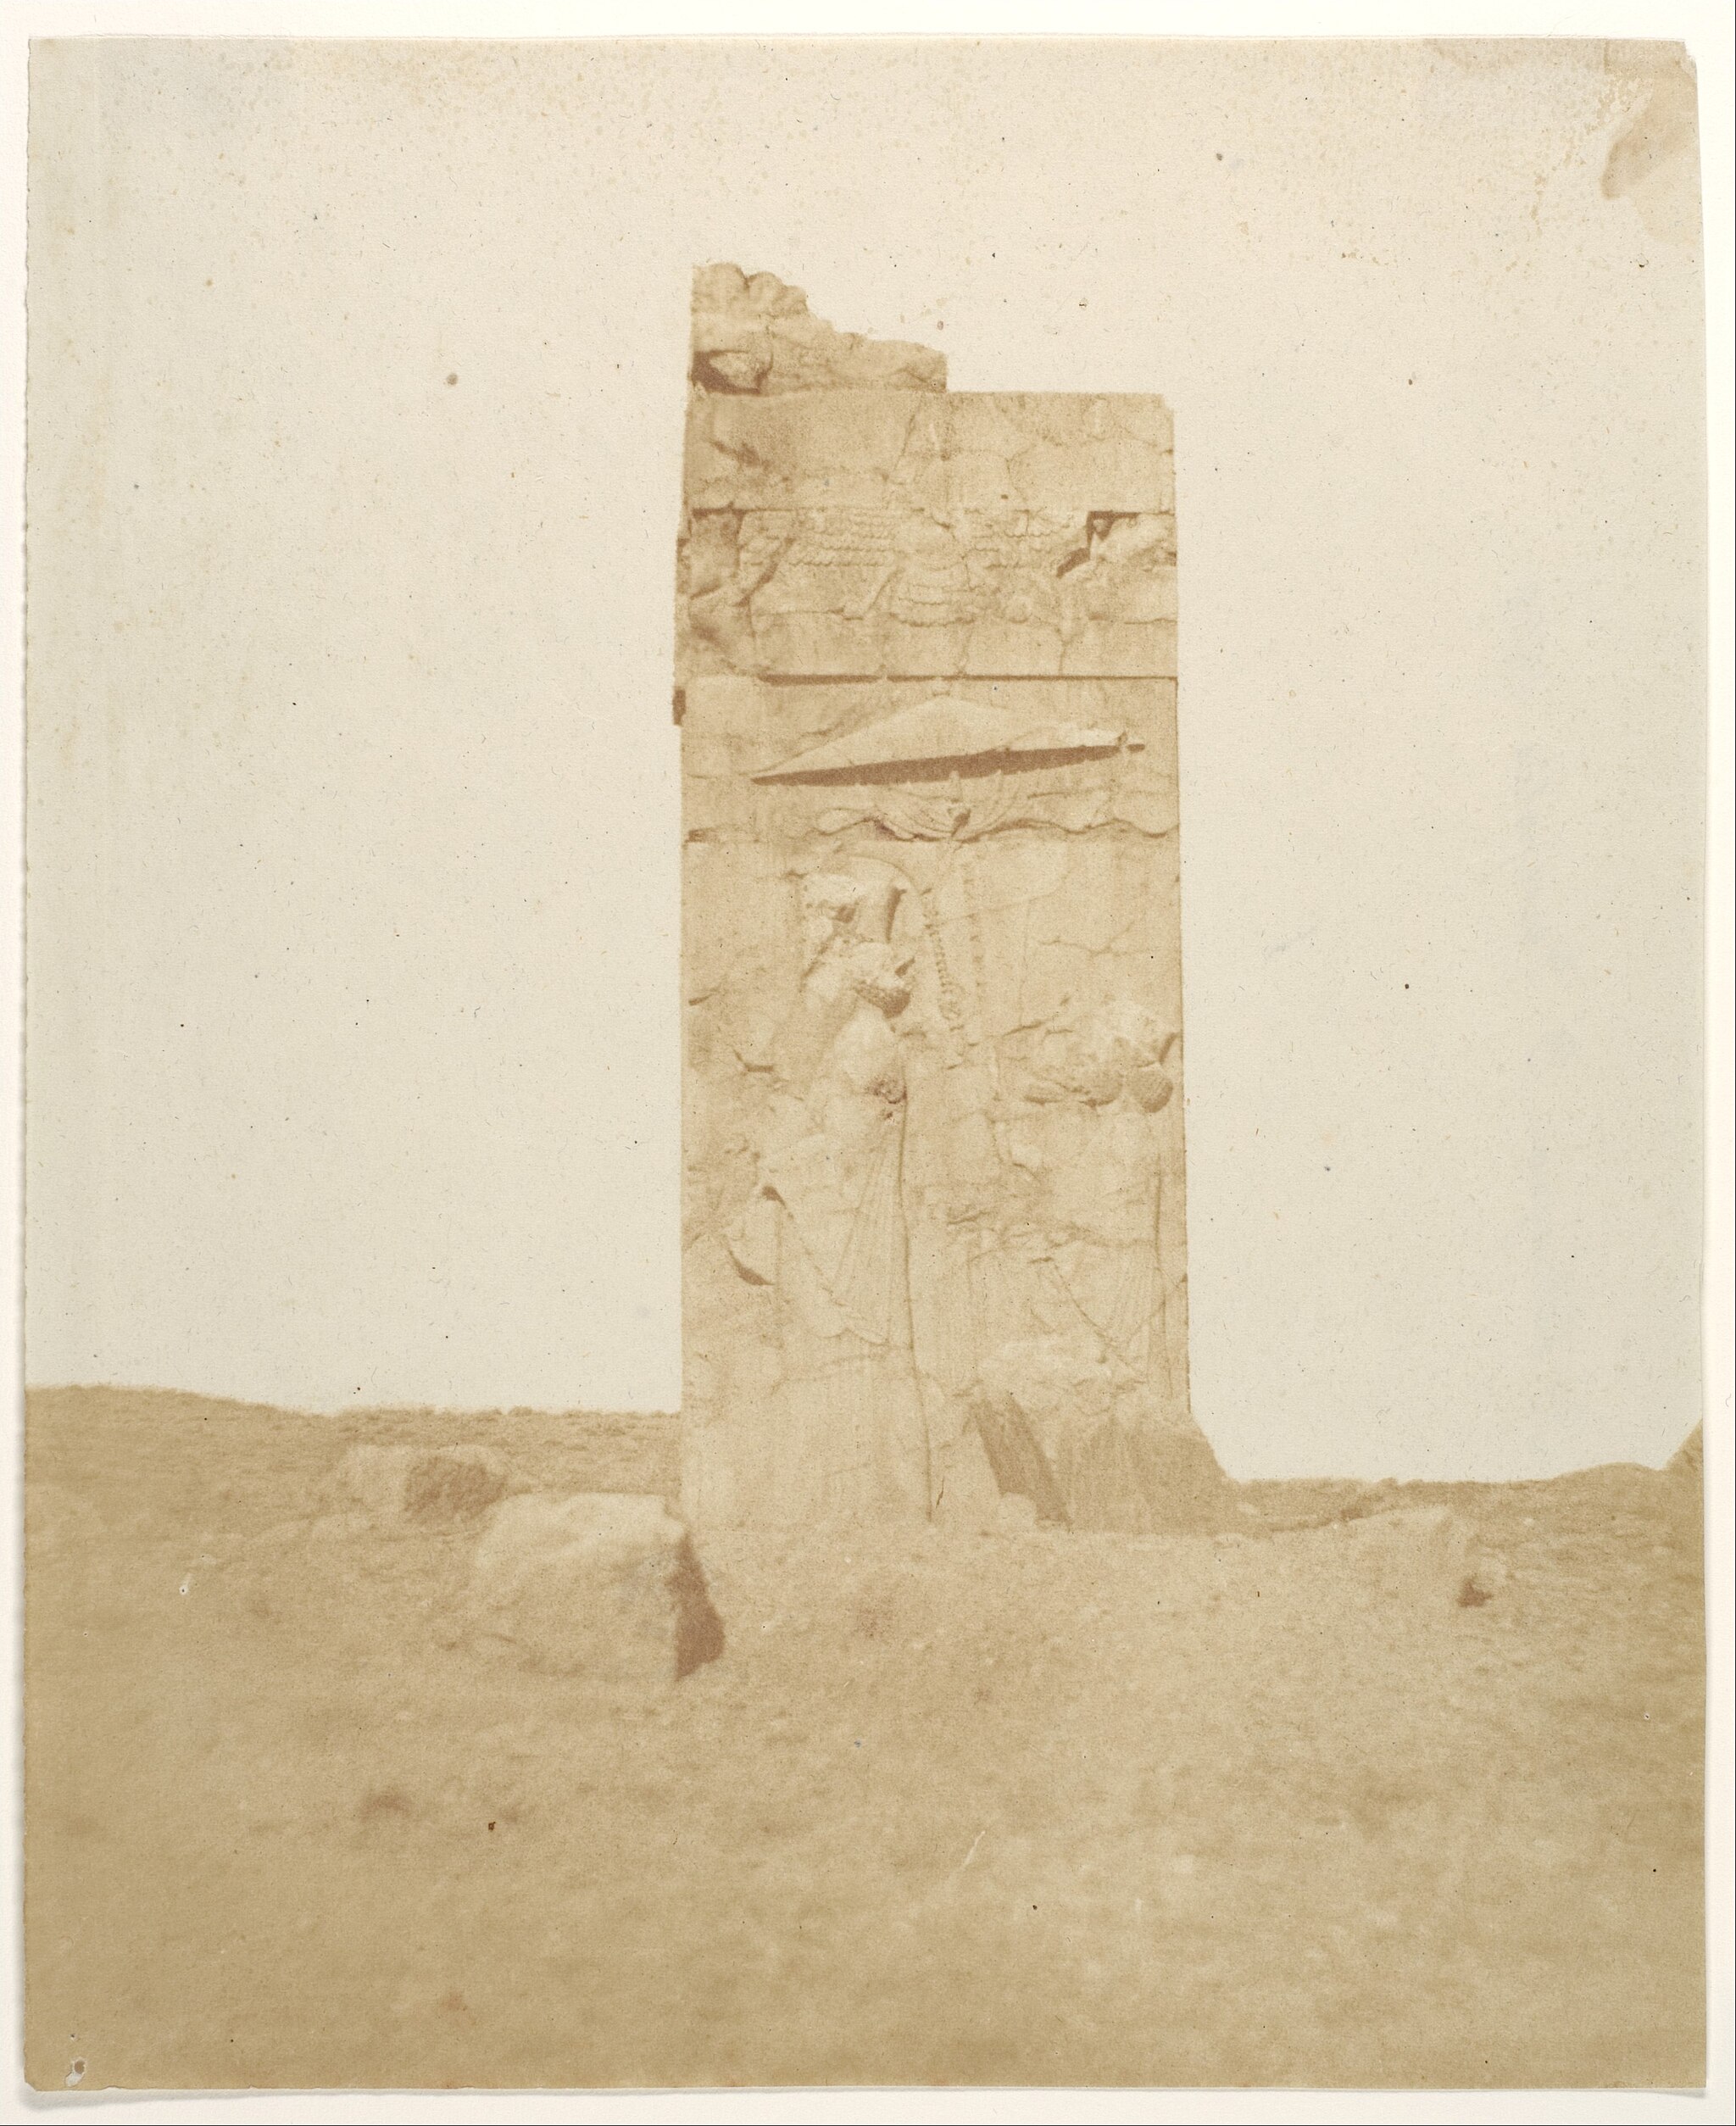
Title: Ruine sulla terza terazza, Persepolis
Description: Photograph; Photographs
Date: 1858
Categories: CC-Zero, Department of Photographs, Metropolitan Museum of Art, Artworks without Wikidata item, Artworks with known accession number, Images from Metropolitan Museum of Art, GWToolset Batch Upload, Persepolis in the 19th century, Relief of Achaemenid king at the southern gate of Tripylon, Persepolis, Historical photographs of Iran by Luigi Pesce